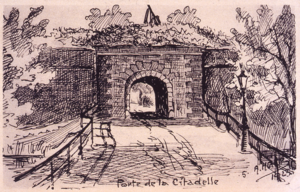
Dessin de la porte de la citadelle à Strasbourg
L'enceinte de Strasbourg est un ensemble de constructions militaires destiné à protéger la ville d'une attaque ennemie. Ces défenses sont attestées dès l'Antiquité, entre les Iᵉʳ et IVᵉ siècles de notre ère, avec l'édification des murailles du camp romain d'Argentoratum par les hommes de la VIIIᵉ Légion. Les remparts romains persistent bien après le départ des légionnaires lors des Invasions barbares du Vᵉ siècle. Entre la chute de l'Empire romain d'Occident et la fin du Haut Moyen Âge, une modeste population s'abrite derrière les murs et continue à les entretenir sous la houlette de son évêque, seule autorité temporelle restée pérenne. Après le renouveau carolingien, entre les XIᵉ et XVᵉ siècles, la ville de Strasbourg s'étend et absorbe ses faubourgs par l'édification de quatre murailles d'extension. Entre les XVᵉ et XIXᵉ siècles, la ville tout en connaissant un développement démographique marqué ne s'étend plus et reste corsetée à l'intérieur de ses murs.